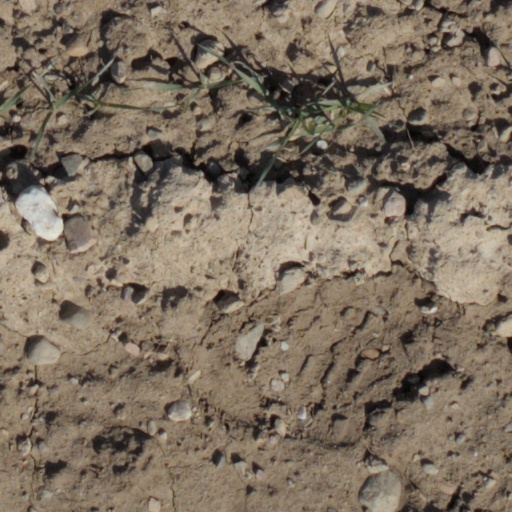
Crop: wheat